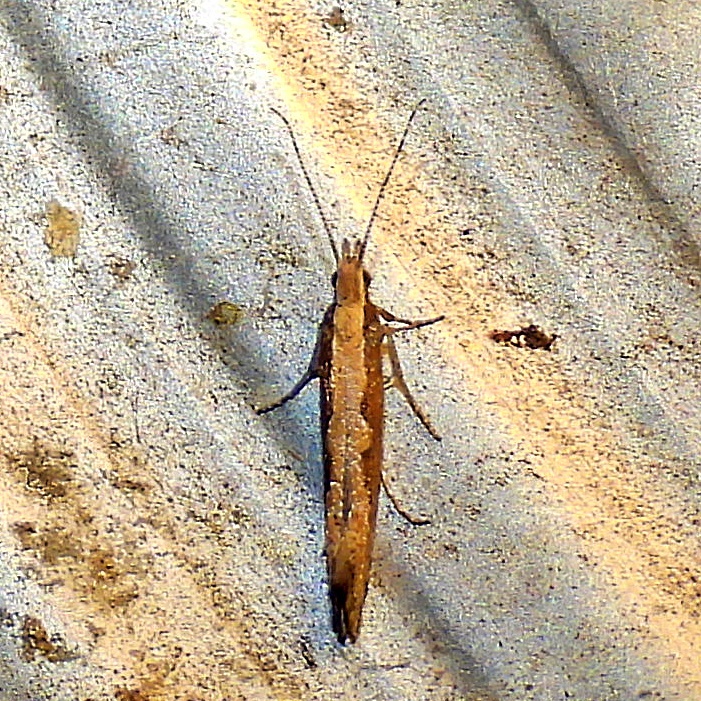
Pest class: diamondback_moth